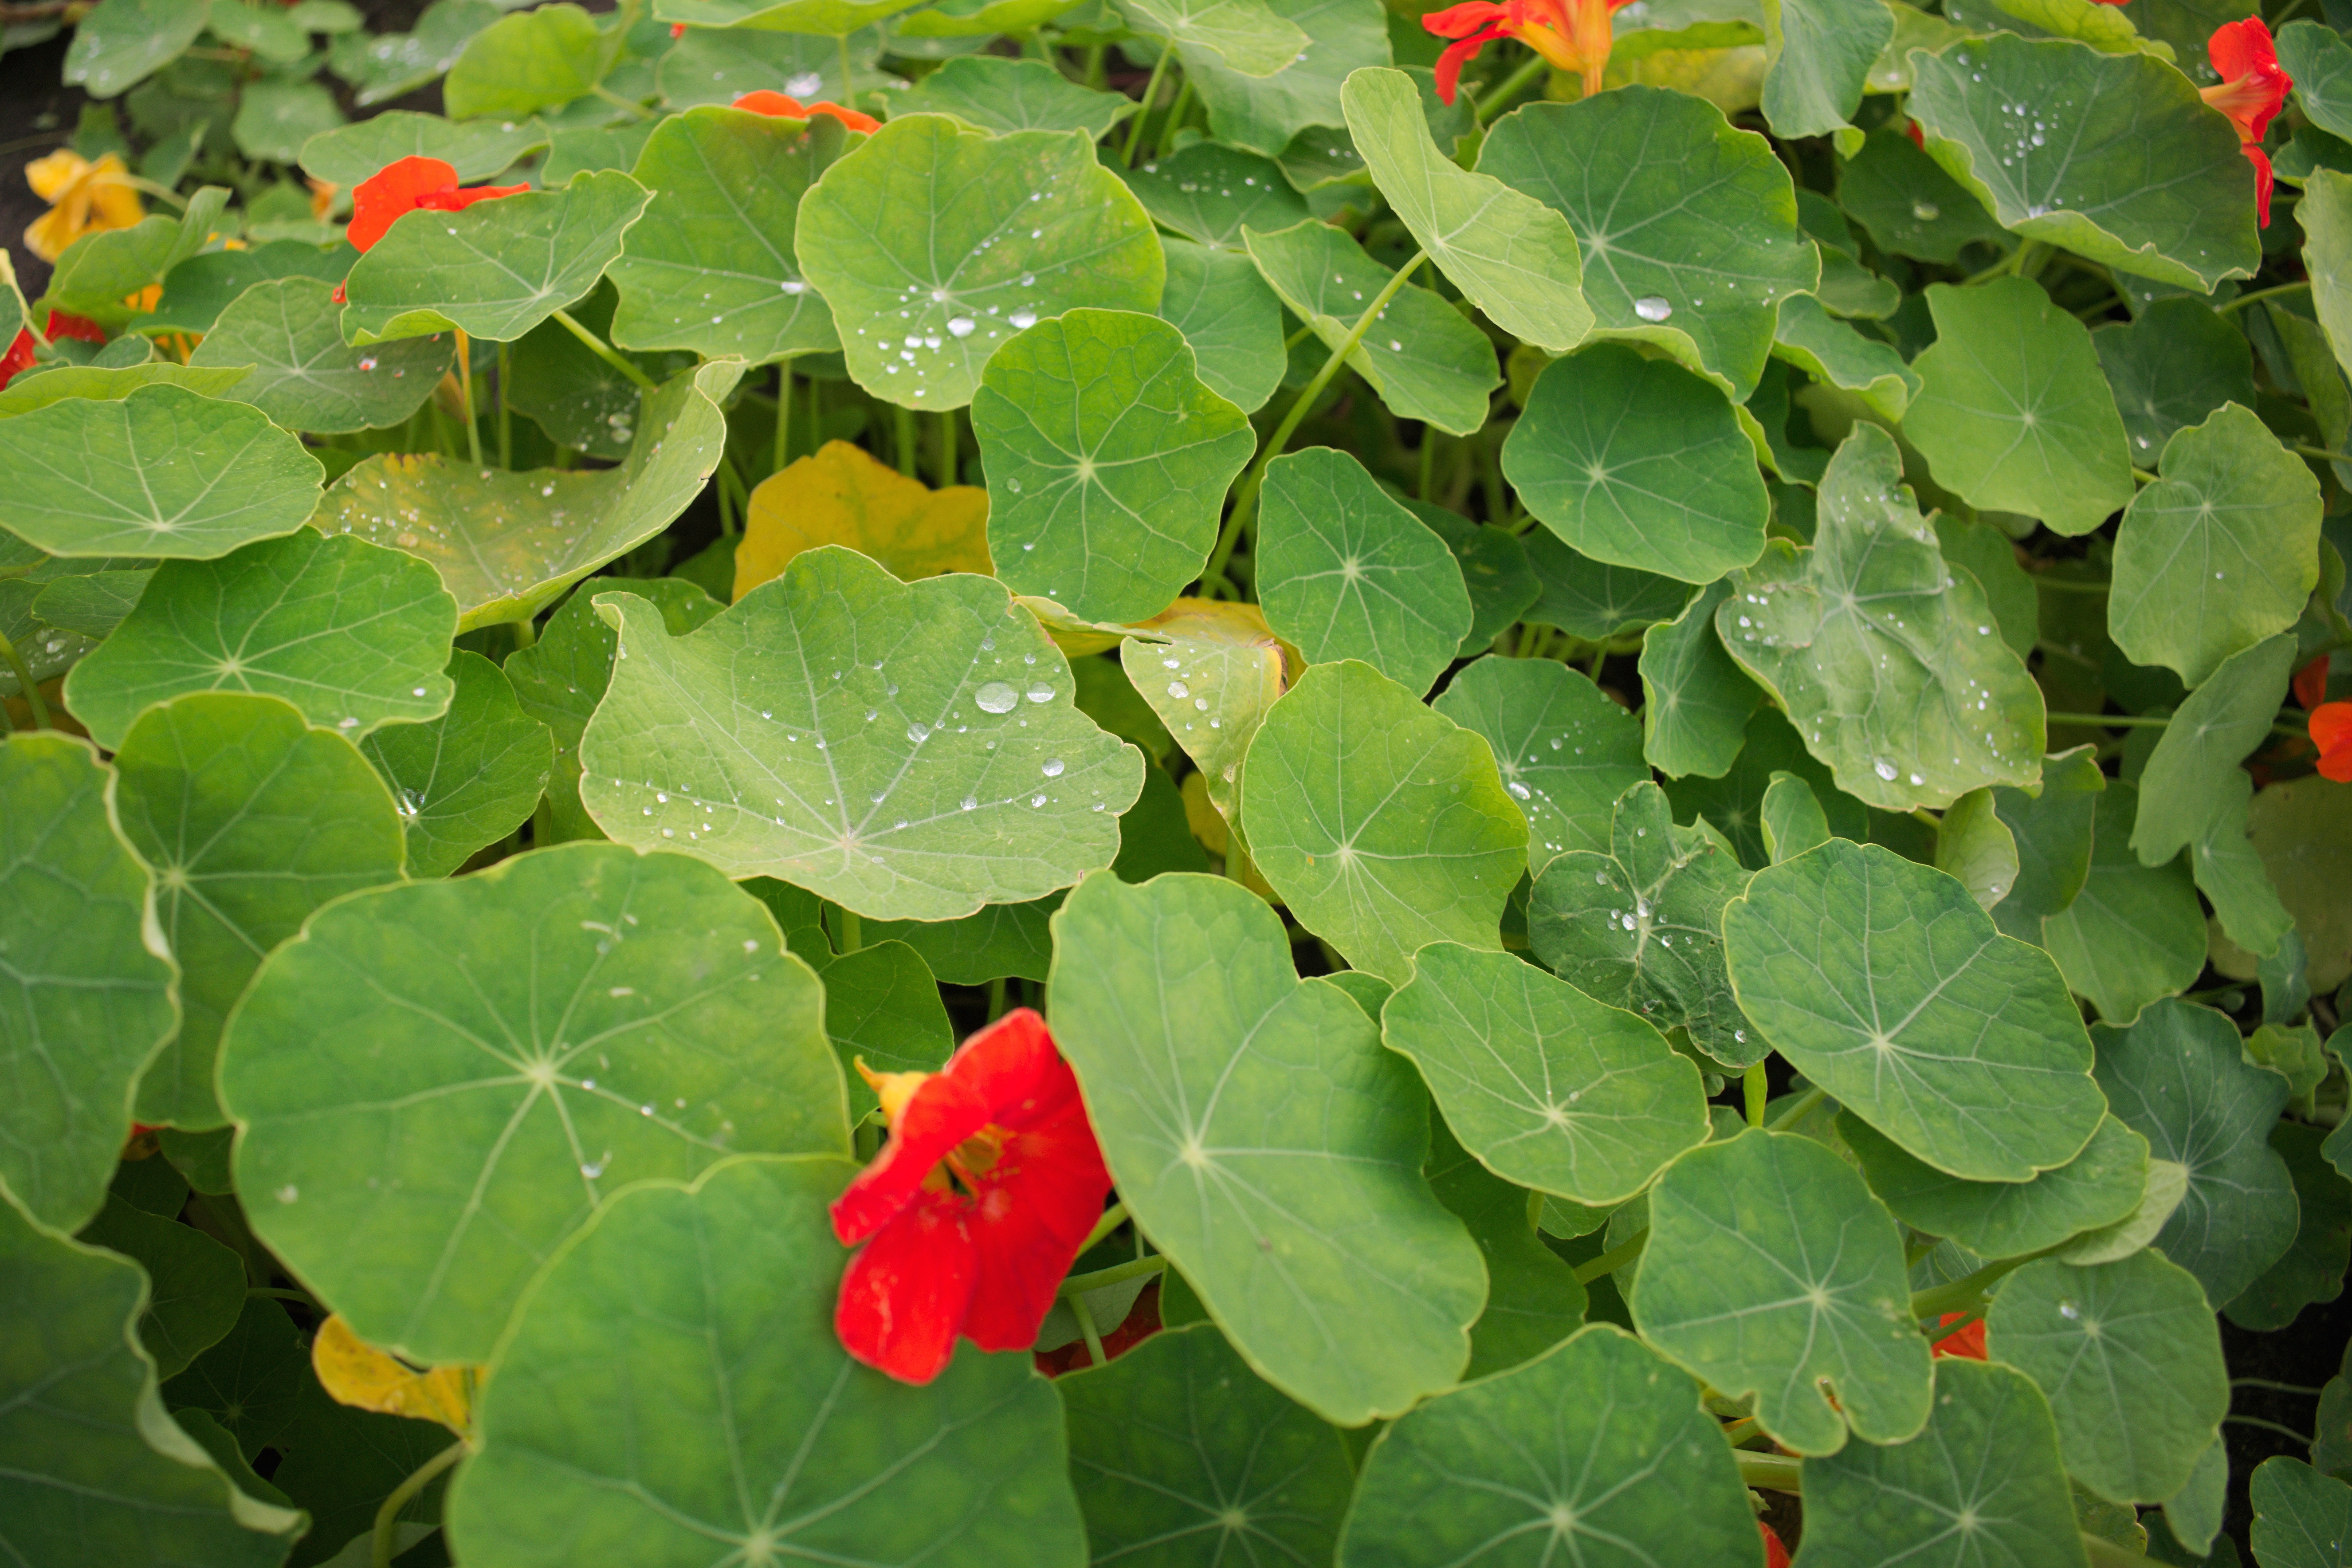
plant, leaf, flower, green, botany, flora, wildflower, shrub, flowering plant, annual plant, land plant, centella